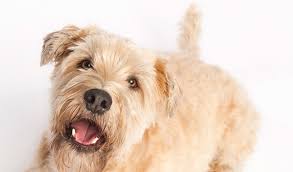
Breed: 235-n000090-soft_coated_wheaten_terrier